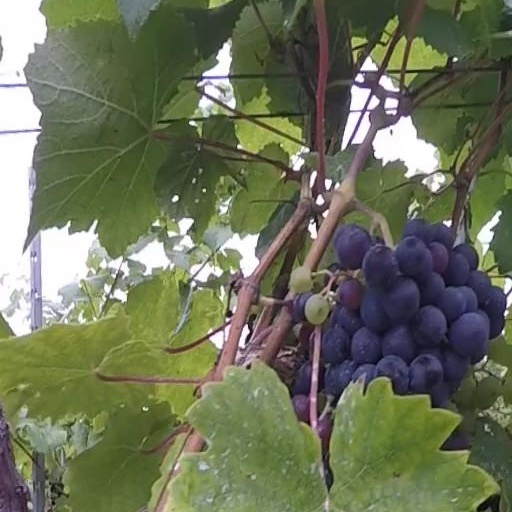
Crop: grape